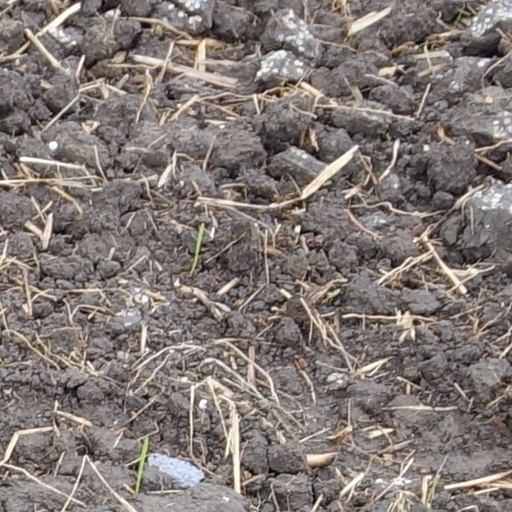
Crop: wheat